Los TECOS

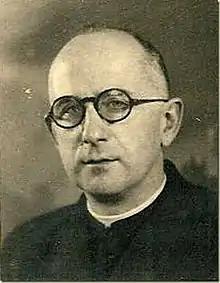
The works of Argentine Jesuit priest, Fr. Julio Meinvielle, were very popular with "Los TECOS" members and were distributed widely by them at conferences.

Against this "Masonic", secularist bourgeoisie vision of a society, Mexican Catholics founded a number of organisations to resist anticlericalism and coordinate together for the purpose of "Christian order in Mexico". This included the "Asociación Católica de la Juventud Mexicana" (ACJM), a mostly lay association sponsored by the Society of Jesus, which had been created in 1913 by Fr. , a French-born Jesuit, with the approval of , the Archbishop of Mexico. After the increasingly radical anticlerical additions to the Mexican Constitution of 1917 which enforced secular education as mandatory, saw the state take control of Church property and made it a requirements for priests to register with local government authorities to operate, a Catholic backlash grew, which was centered on the ACJM. They created a political party, the "" (PCN) which participated in the political process and in the 1920 election, backing the National Republicans, but lost out to the radically anticlerical Álvaro Obregón of the "Partido Laborista Mexicano".